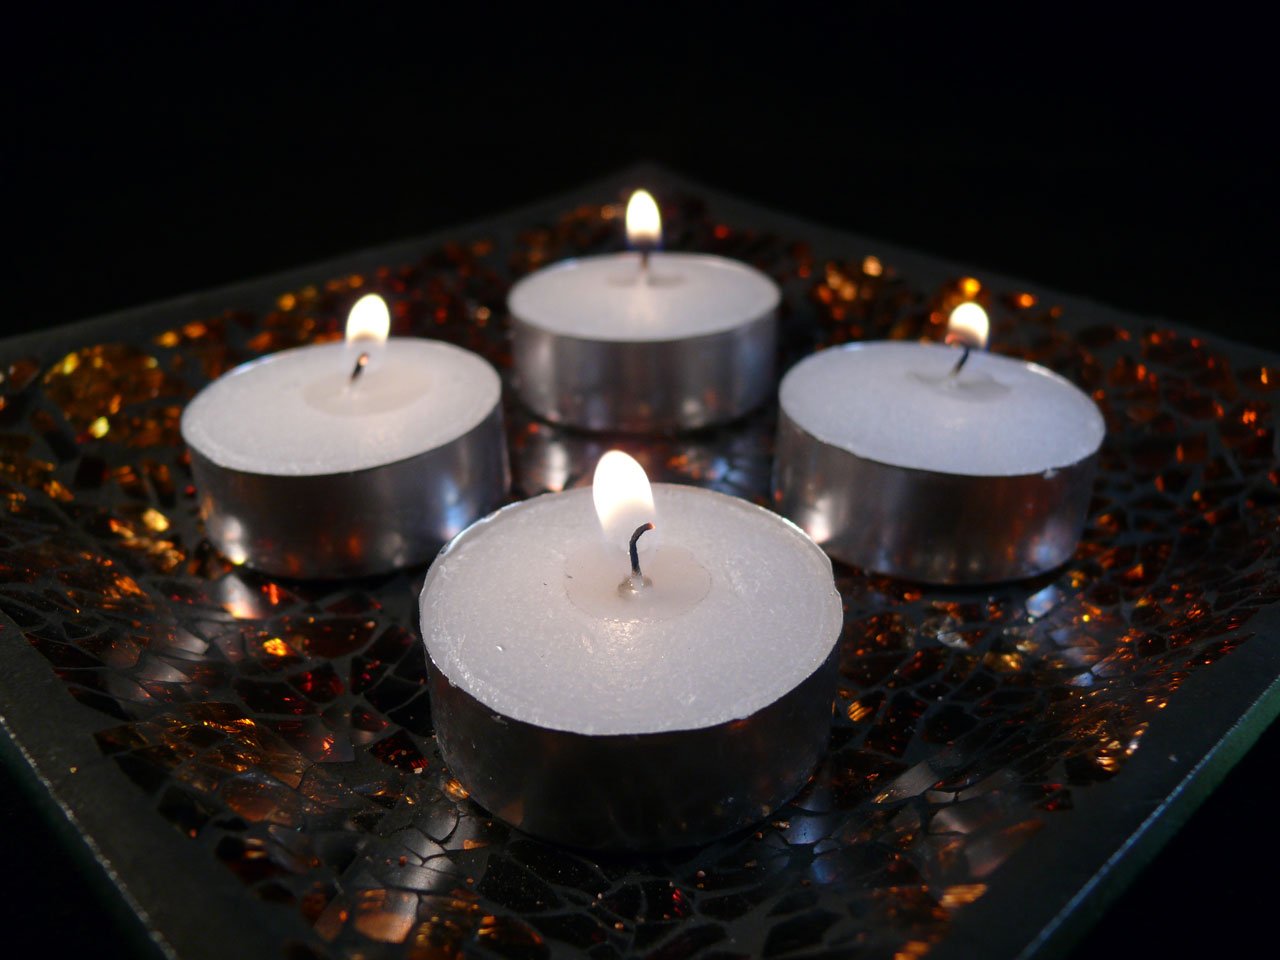
light, glowing, white, candle, lighting, lights, candles, decorative, bright, four, decorations, flames, wax, glows